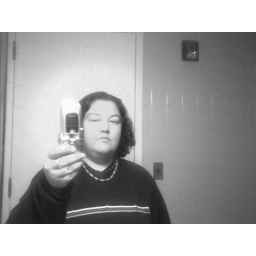
this was taken in the bathroom mirror at work... thought I'd try black and white on the. phone..